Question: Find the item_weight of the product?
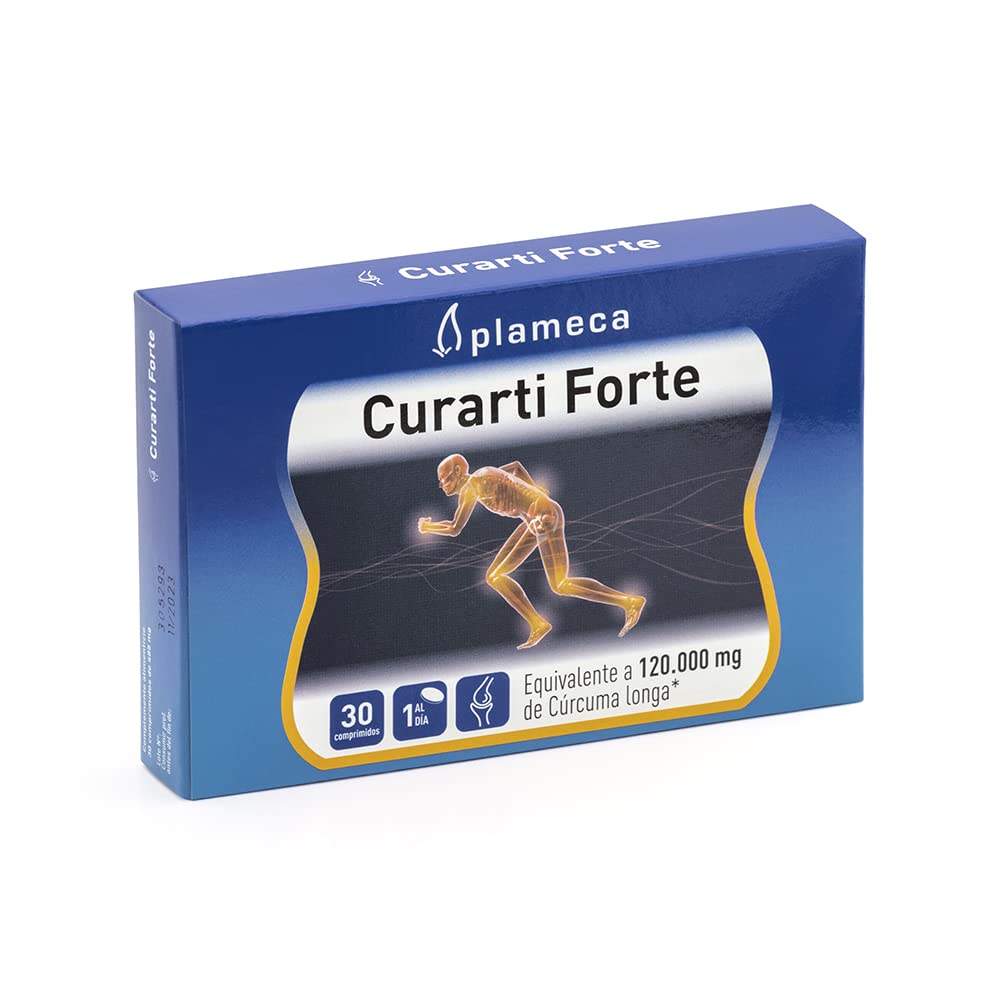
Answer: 120.0 milligram